Flower Drum Song

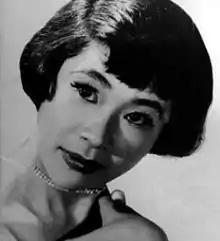
Miyoshi Umeki played Mei Li

Wang Ta, a young Chinese-American man living in his father's house in San Francisco's Chinatown, discusses the problems of finding a wife with his aunt, Madam Liang ("You Are Beautiful") before hurrying off on a blind date. Nightclub owner Sammy Fong arrives with an offer for Ta's immigrant father, Master Wang, a very old-fashioned Chinatown elder. Sammy's picture bride has just arrived from China, illegally, but the shy Mei Li is clearly the wrong girl for Sammy, who already has an assertive girlfriend, a characteristic he likes. Sammy offers to sign the contract over to the Wang family: this would free Sammy from the contract and arrange a suitable wife for Ta. Sammy has taken the liberty of bringing the girl and her father with him; Wang is charmed ("A Hundred Million Miracles") and invites them to live in his home on the understanding that if the proposed marriage falls through, Fong will still be bound to marry Mei Li.